Alan Scott

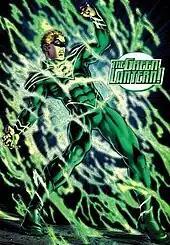
Alan Scott's redesigned costume from Earth 2 #3 (September 2012). Art by Trevor Scott and Nicola Scott.

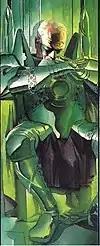
Green Lantern (Alan Scott) as depicted in "Kingdom Come". Art by Alex Ross.

Alan Scott makes a cameo appearance in the opening credits of "", wherein he is forced out of heroics by the government.